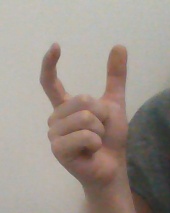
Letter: nun